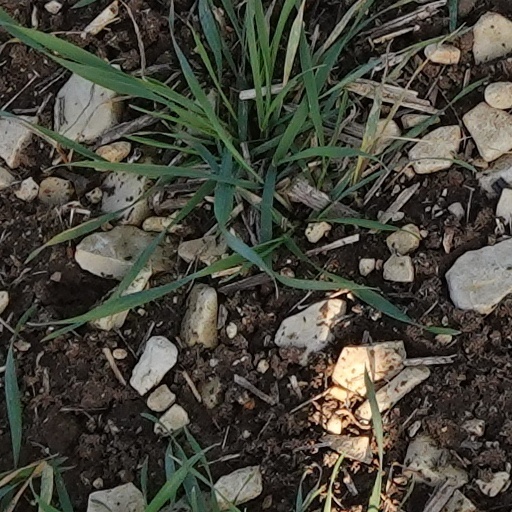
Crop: wheat